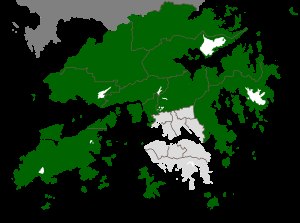
Nye territorier
Nye territoriers beliggenhed i Hongkong.
Nye territorier, efter den engelske benævnelse New Territories, er den nordligste, største og nyeste del af Hongkong. Området er 953.48 stort og mere end halvdelen af arealet er åbent land. Nye territorier udgør et af Hongkongs tre hovedområder.